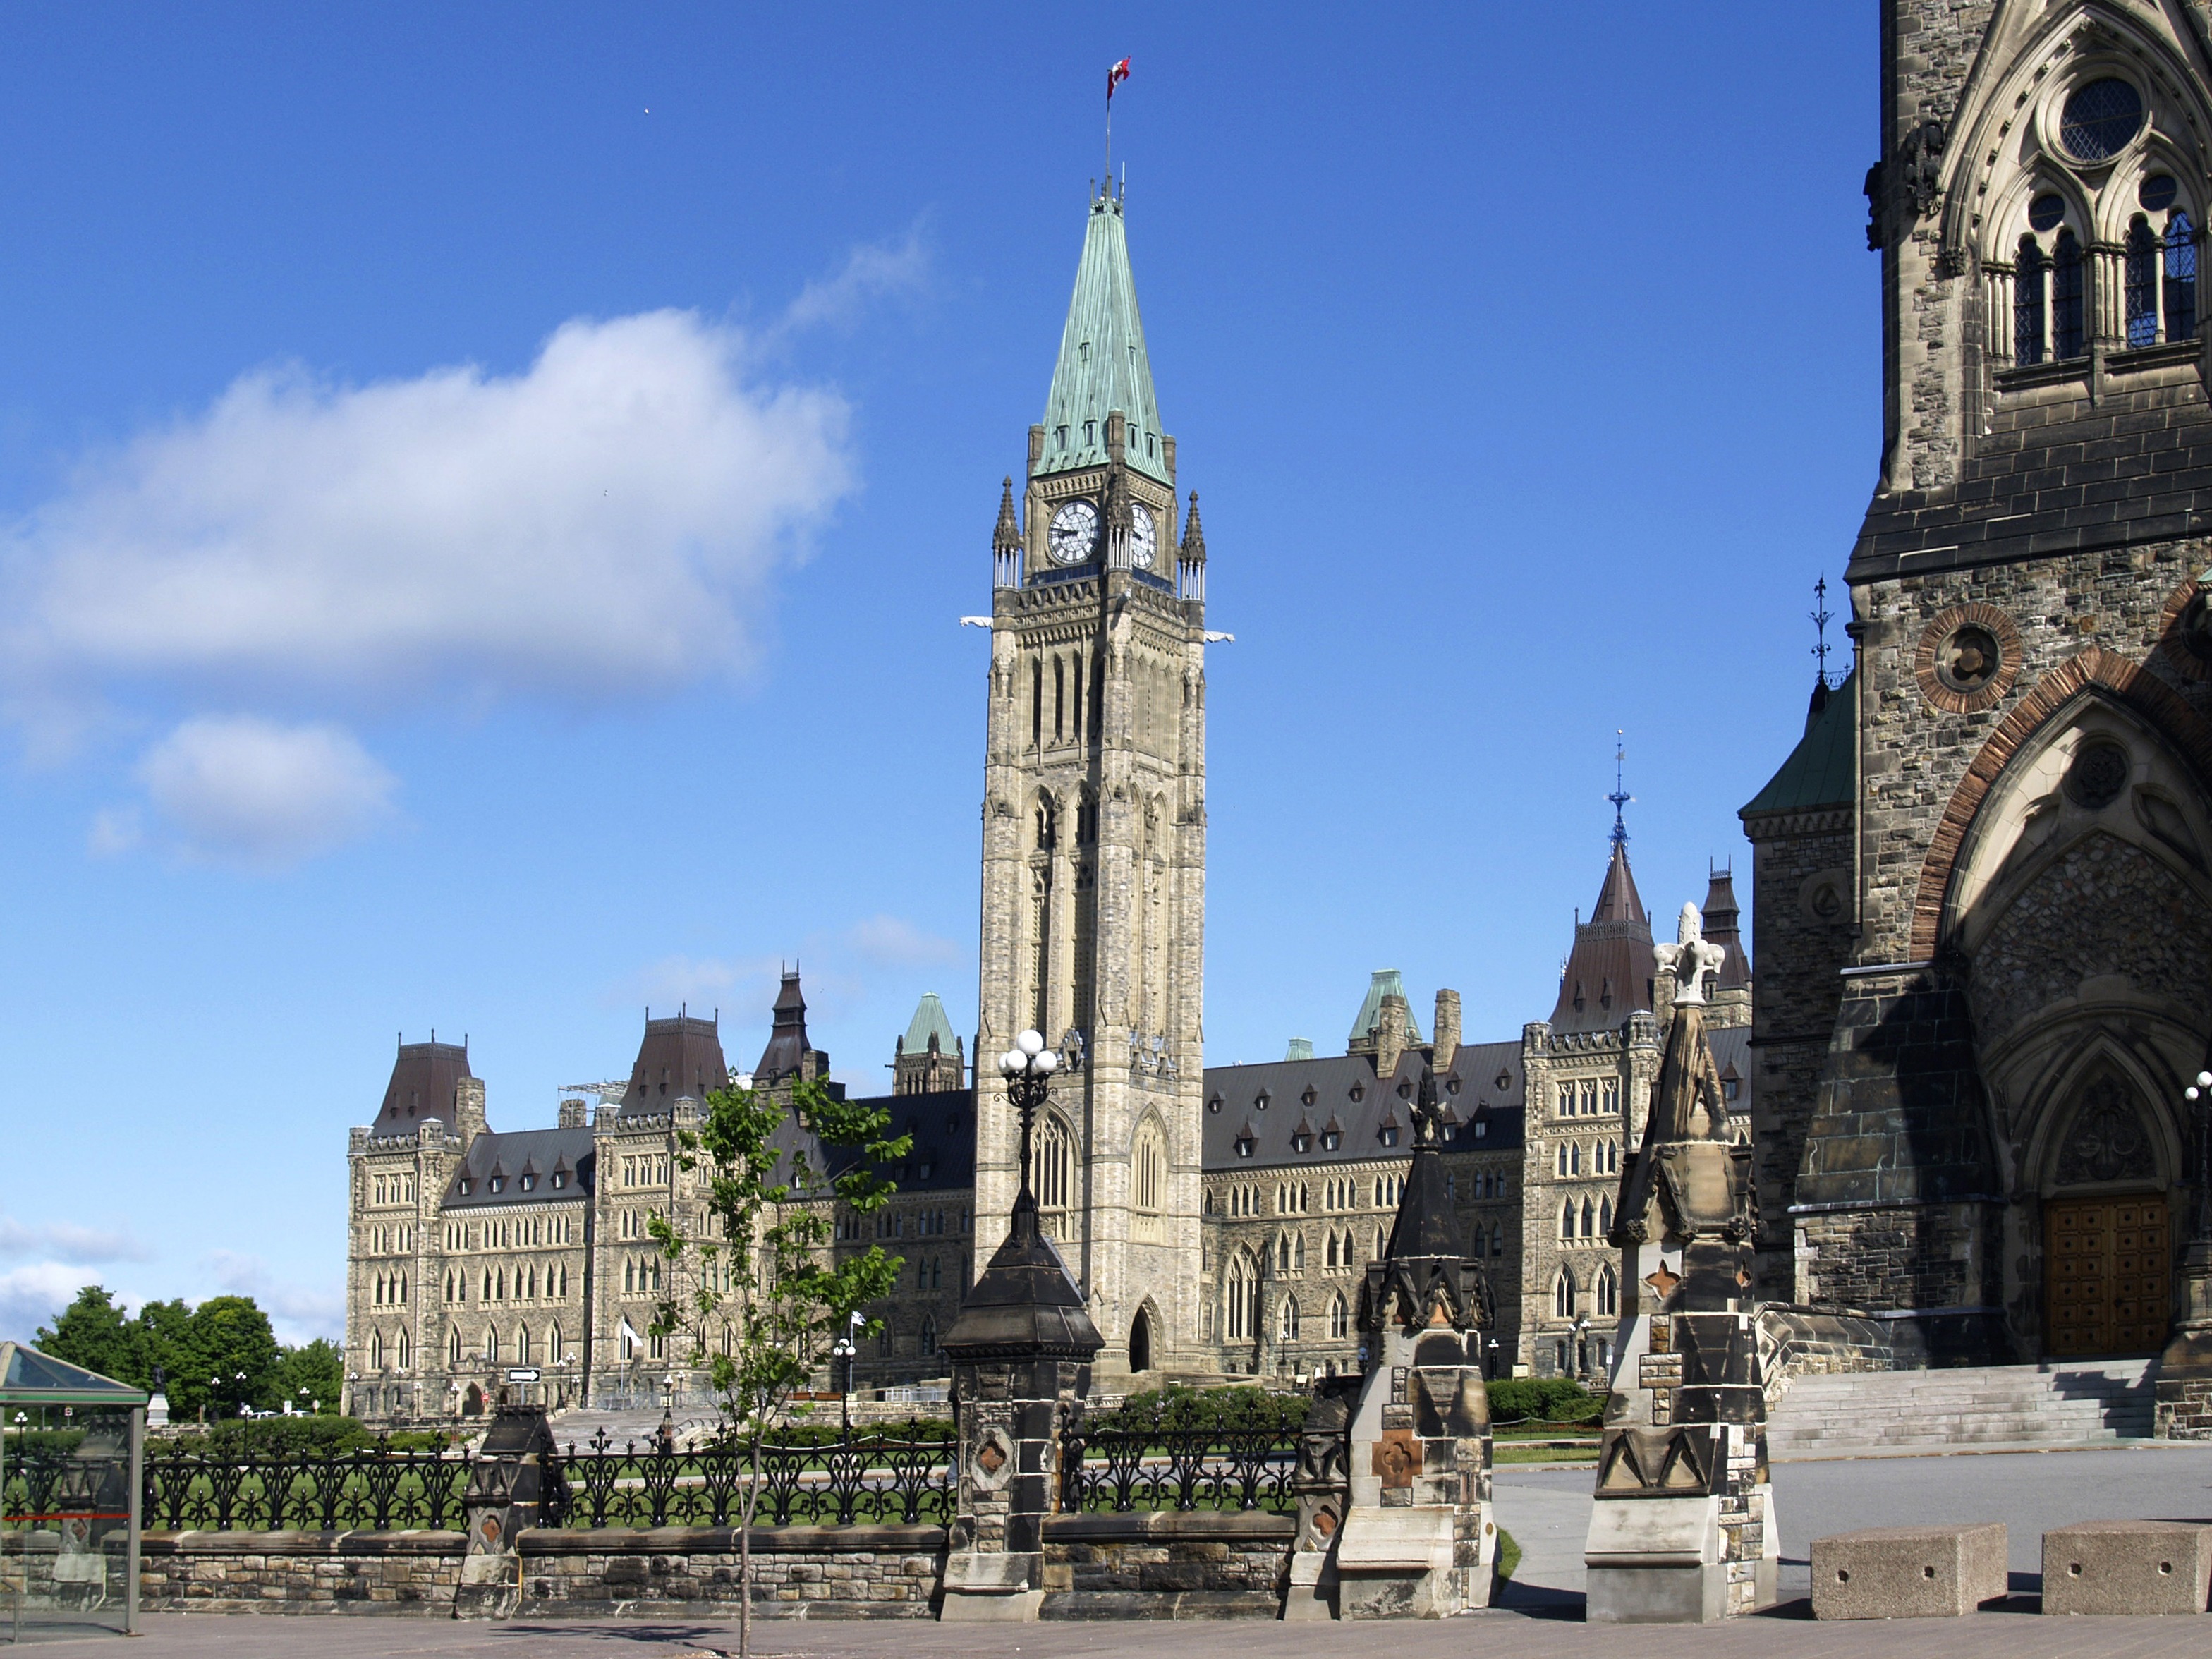
architecture, building, cityscape, tower, plaza, landmark, church, cathedral, tourism, place of worship, parliament, canada, spire, town square, famous, government, basilica, ottawa, tours, historic site, peace tower